Lee Oliveira

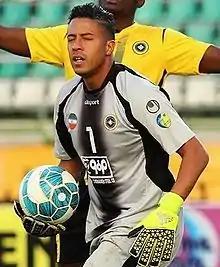
Lee with Sepahan in 2016

Lee Winston Leandro da Silva Oliveira, or simply Lee (born 9 March 1988 in São Paulo) is a goalkeeper who plays for Clube Atlético Tubarão.